A Woman Commands

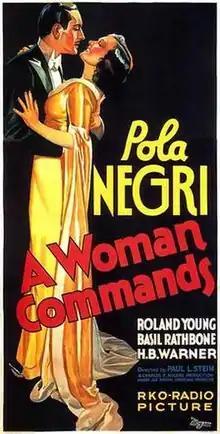
Theatrical poster of the film

A Woman Commands is a 1932 American pre-Code film directed by Paul L. Stein and starring Pola Negri, Roland Young, and Basil Rathbone. Some additional scenes were directed by an uncredited Harry Joe Brown.